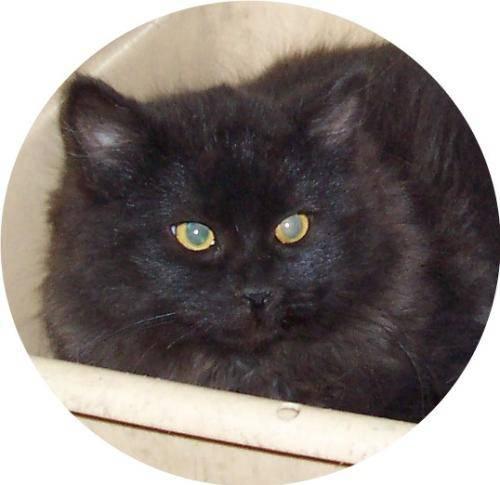
cat